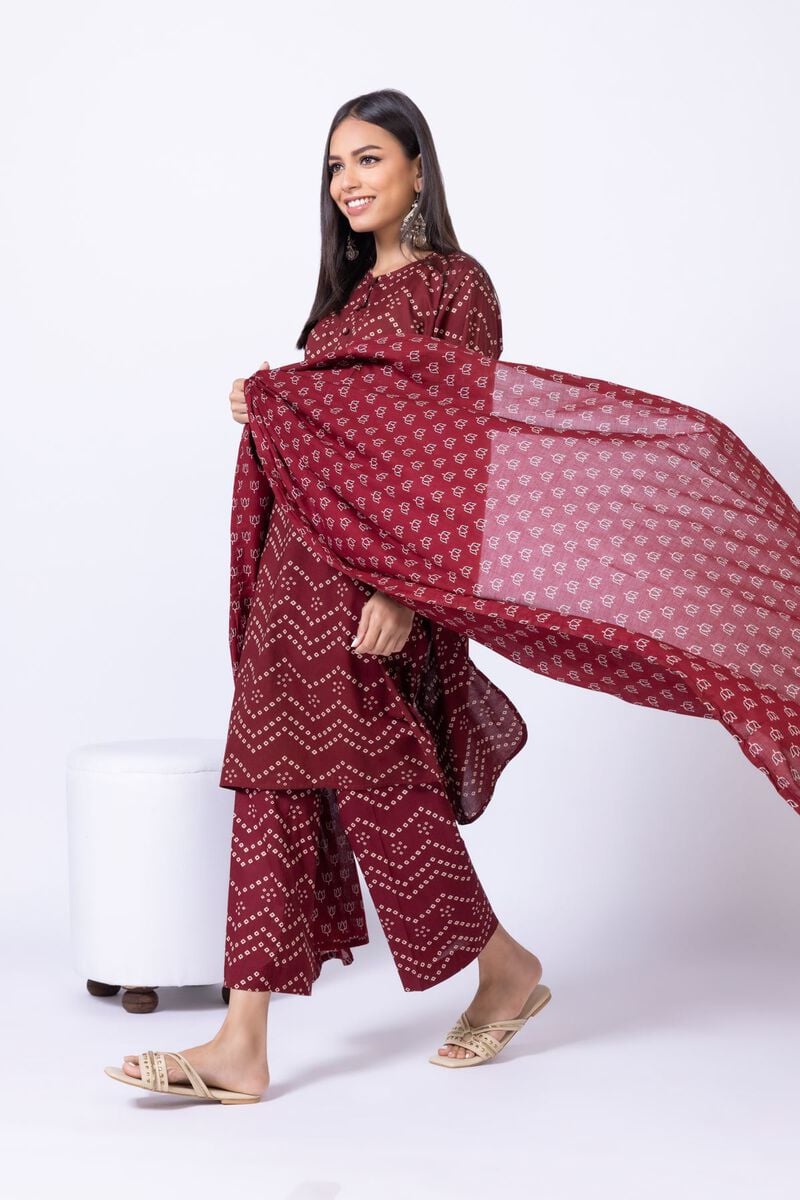
burgundy kurta set